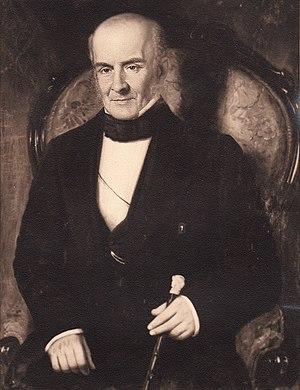
Pedro Nolasco Martínez de Vergara Albano ou Pedro Nolasco Vergara Albano est un avocat, gouverneur et agriculteur chilien.